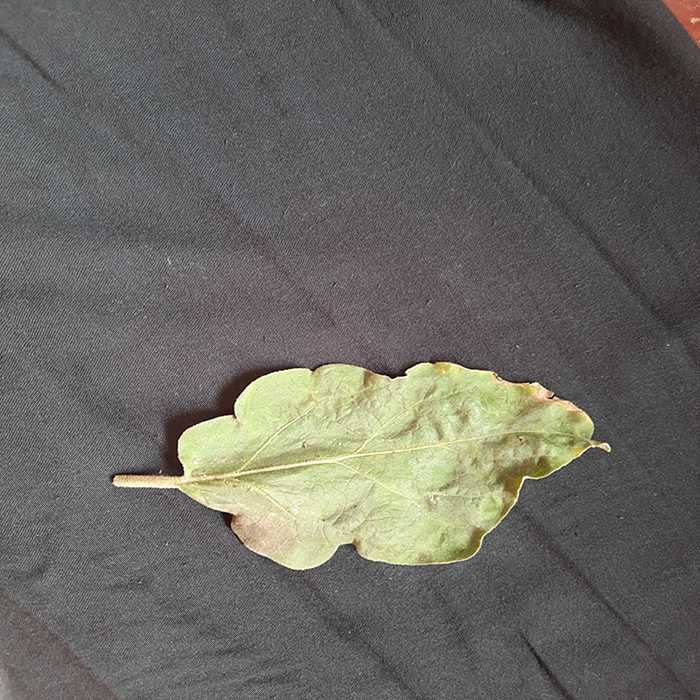
Plant: Eggplant
Label: Eggplant begomovirus